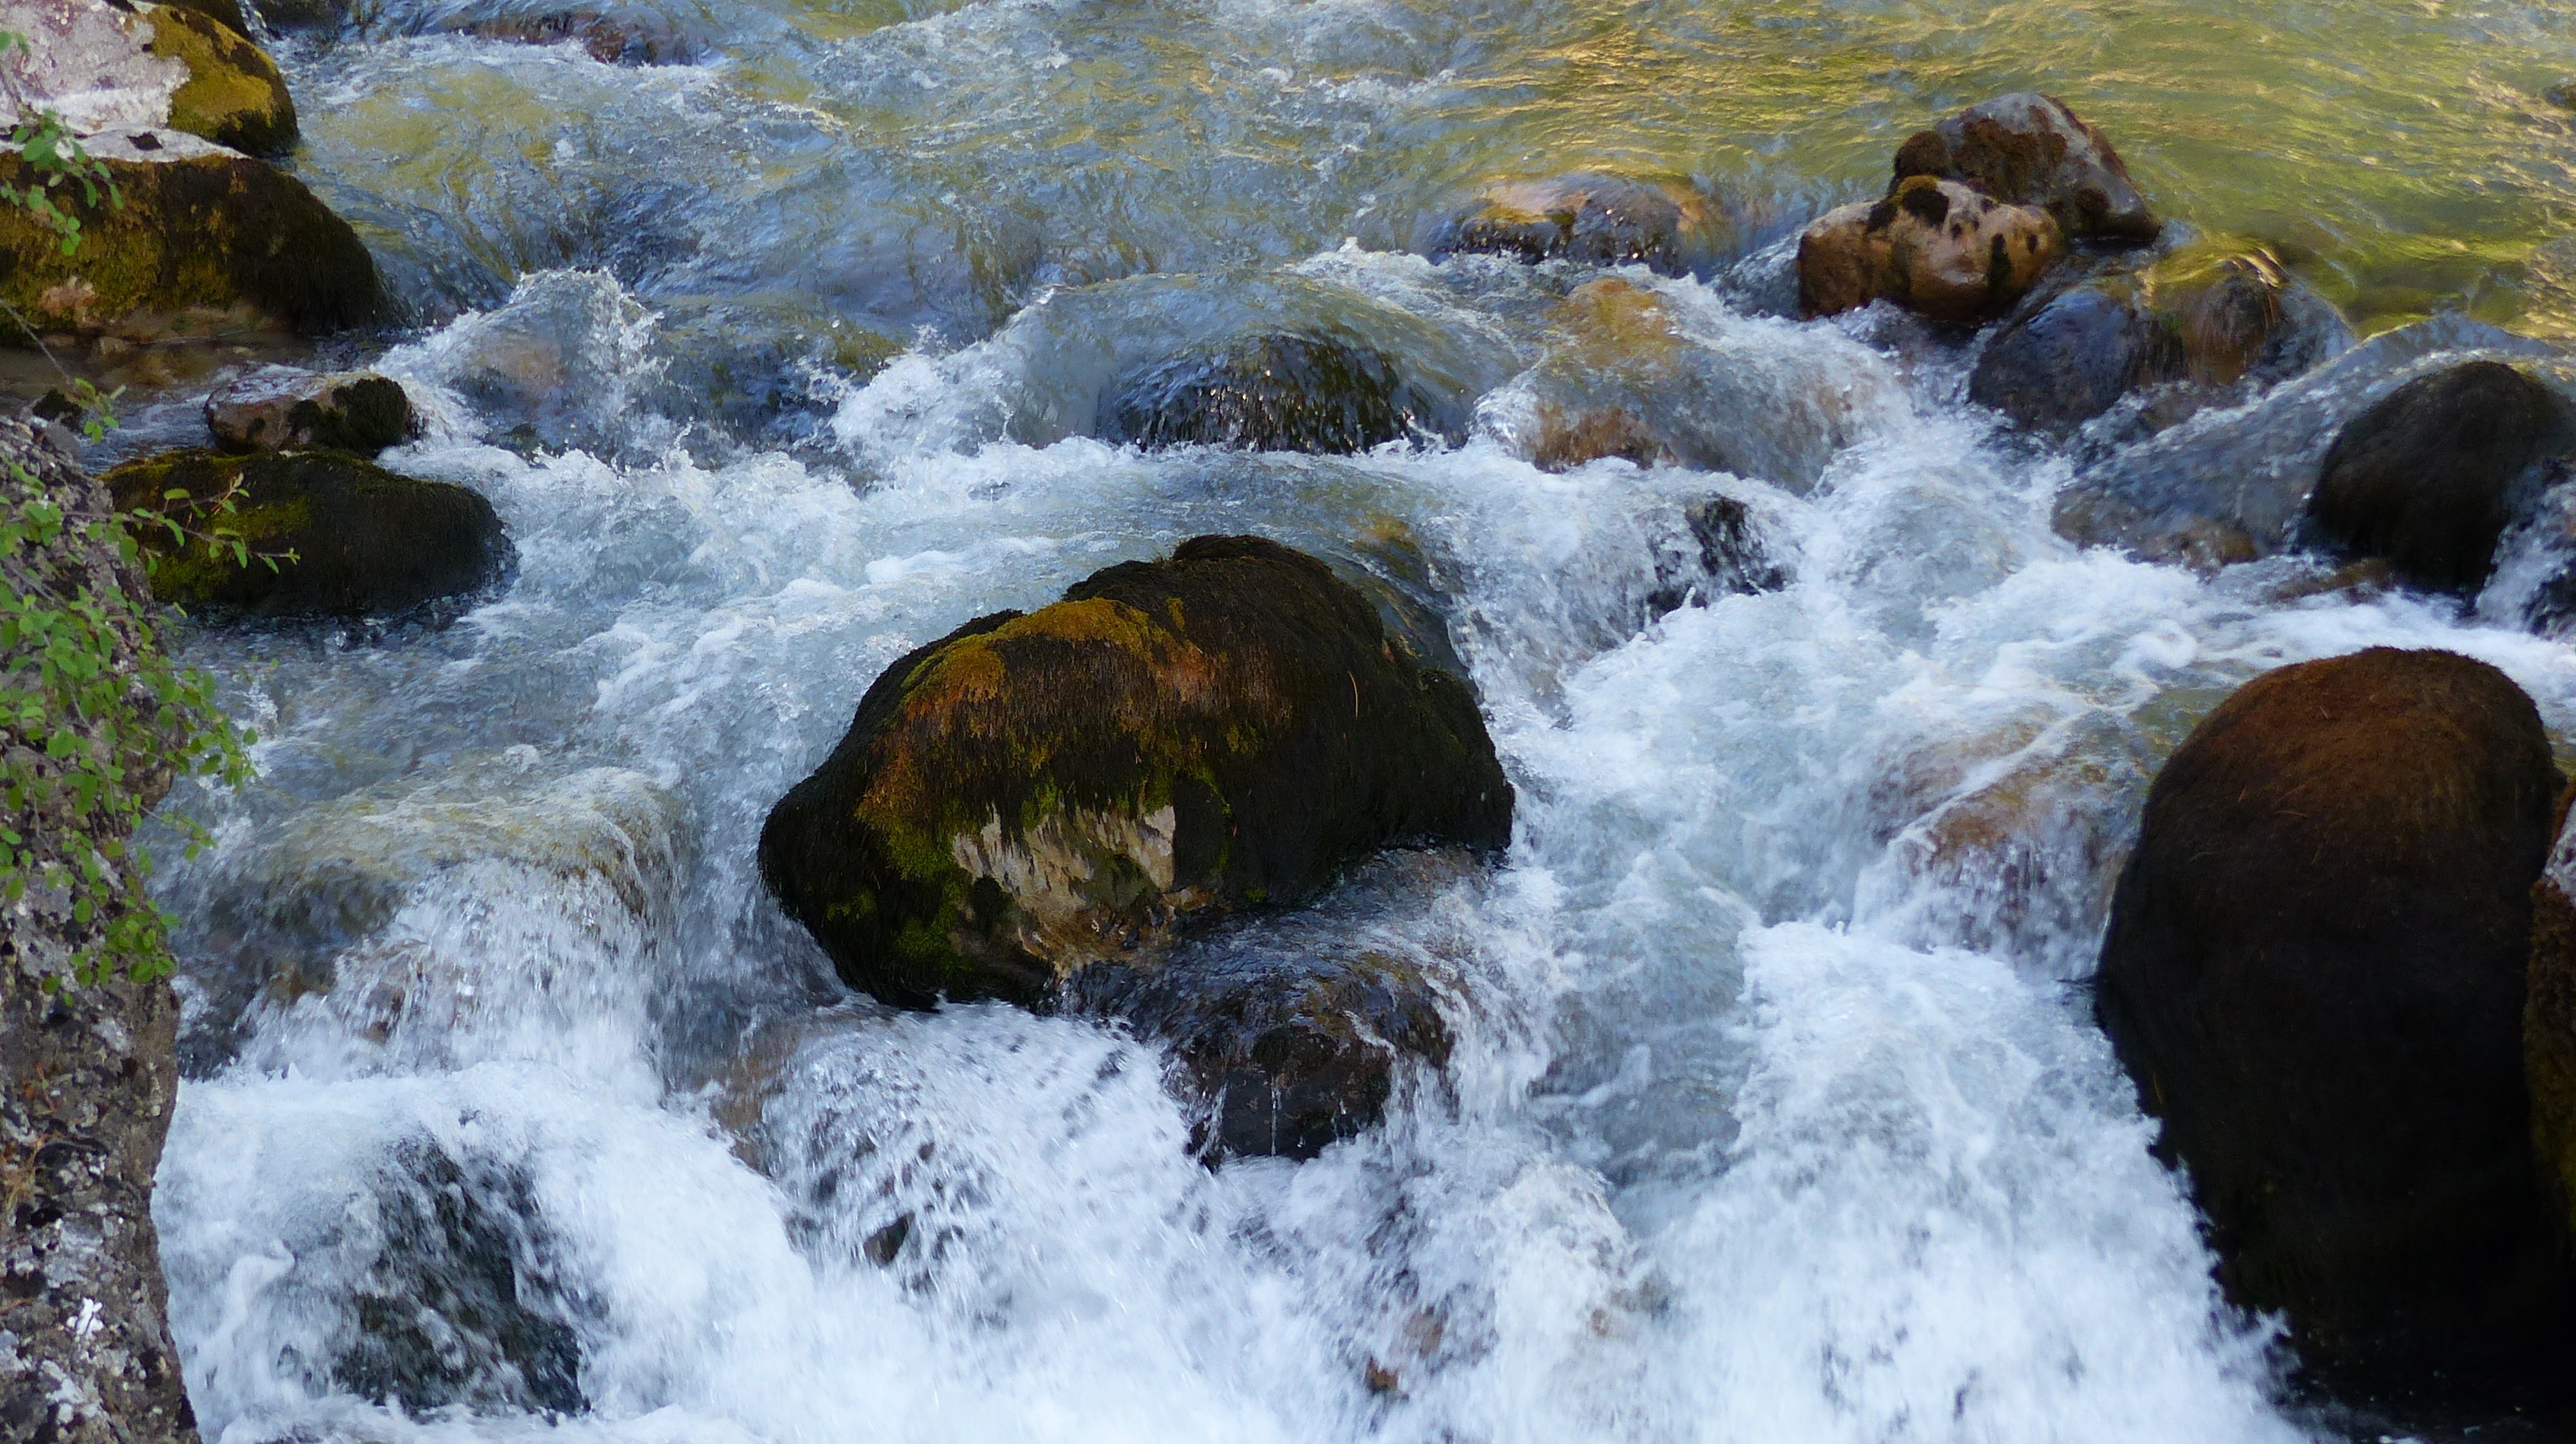
water, nature, rock, waterfall, mountain, river, stream, rapid, body of water, current, rocks, alps, torrent, water feature, watercourse, landform, water courses